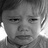
Emotion: sad